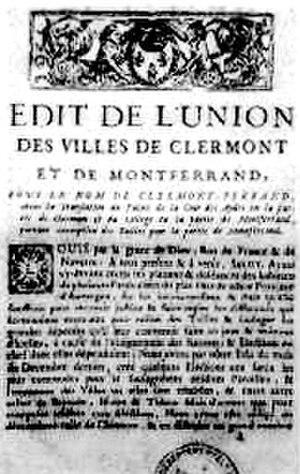
Montferrand était du XIIᵉ siècle à 1630 une ville comtale et une ville autonome jusqu'à 1731, moment où l'édit de Troyes est appliqué fusionnant ainsi les deux villes de Clermont et Montferrand, longtemps rivales. Montferrand est aujourd'hui un quartier de la ville de Clermont-Ferrand, dans le département français du Puy-de-Dôme en région Auvergne-Rhône-Alpes.
L'histoire de l'Auvergne est celle de l'une des plus anciennes unités régionales de France, mais aussi une de celles dont les frontières ont le moins varié. Étendue sur les montagnes du Massif central, elle est le territoire du peuple celte des arvernes, qui impose en Gaule son hégémonie politique et dont le chef prend à deux époques la tête de la résistance militaire à la conquête romaine.l